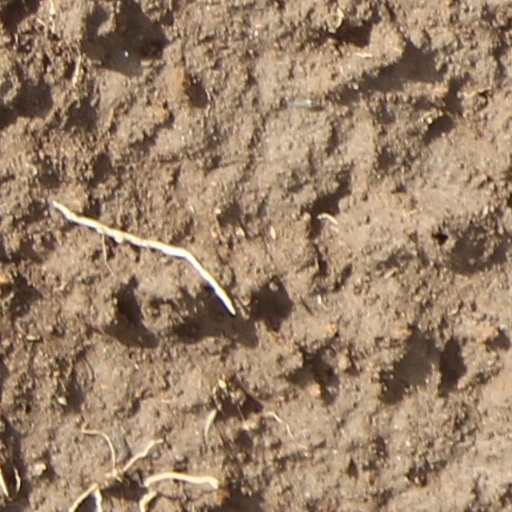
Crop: wheat